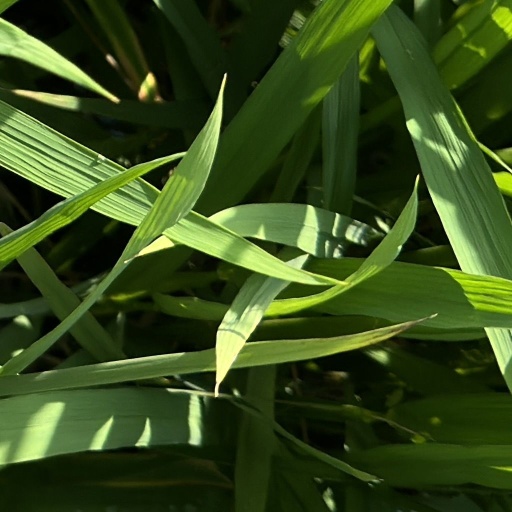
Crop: rice